Fitness game

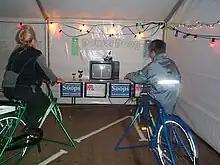
Game of Power Pong (a bicycle powered video game) being played at the "Hackers At Large" conference, held in Enschede, Netherlands

Fitness game, exergame, and gamercise (portmanteaus of "exercise" and "game") are terms used for video games that are also a form of exercise. Fitness games rely on technology that tracks body movement or reaction. The genre has been used to challenge the stereotype of gaming as a sedentary activity, and promoting an active lifestyle among gamers. Fitness games are seen as evolving from technology aimed at making exercise more fun.